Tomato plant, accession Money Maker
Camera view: tilt-top (135 deg); turntable rotation: 120 degrees
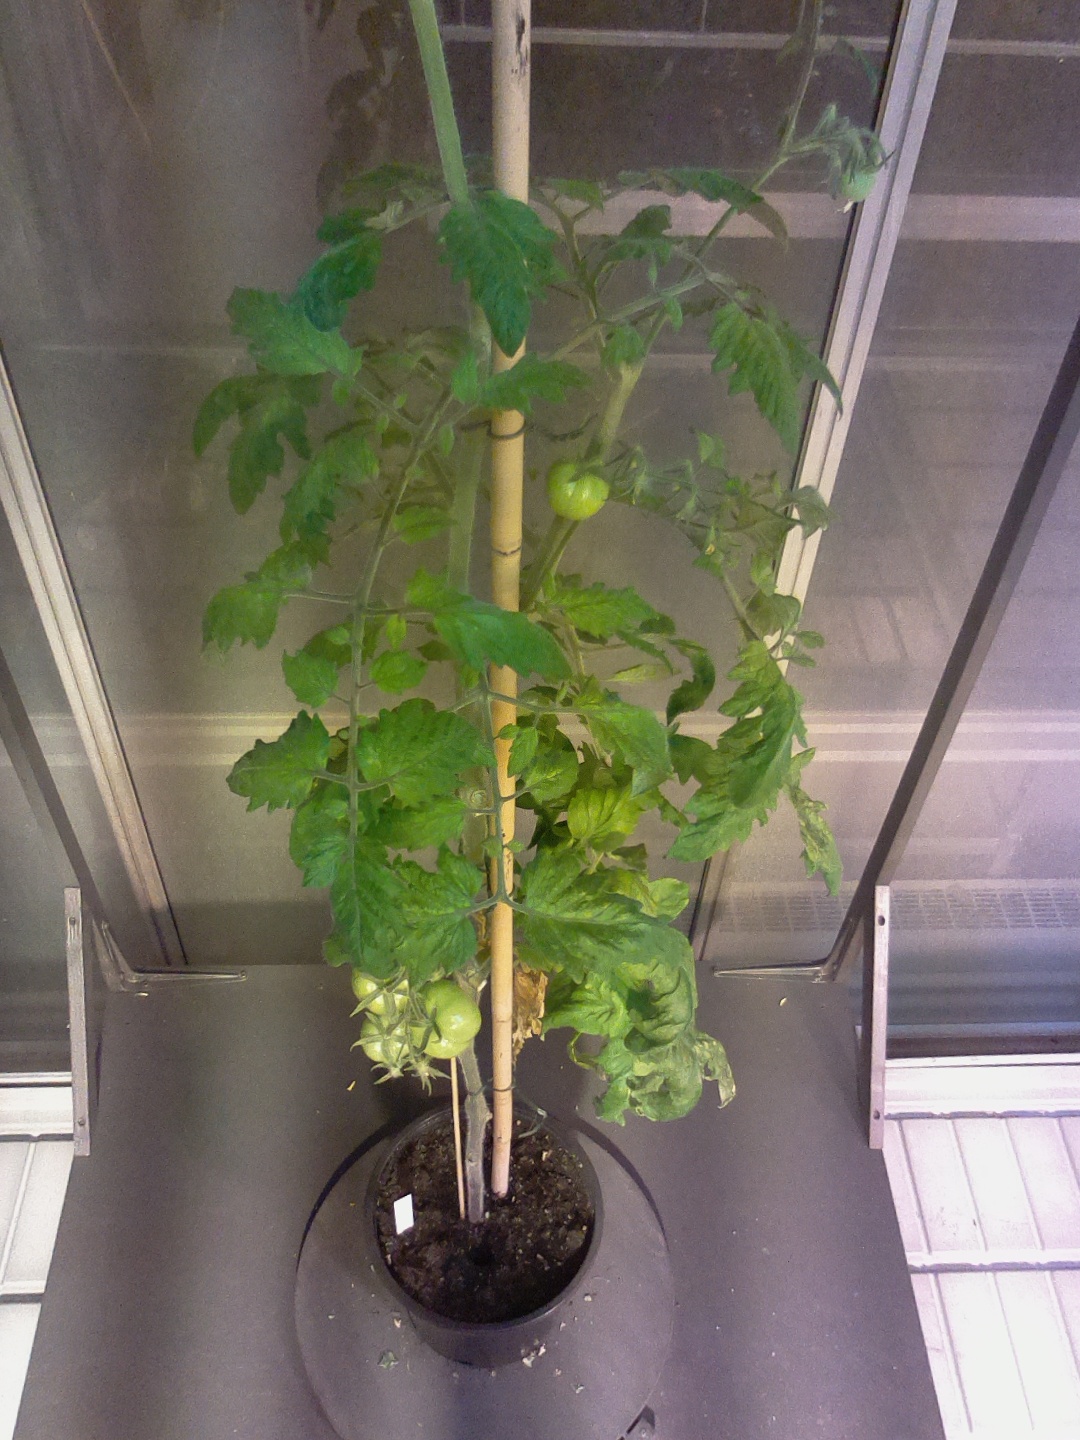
BBCH growth stage 78: 80% -90% of final fruit size